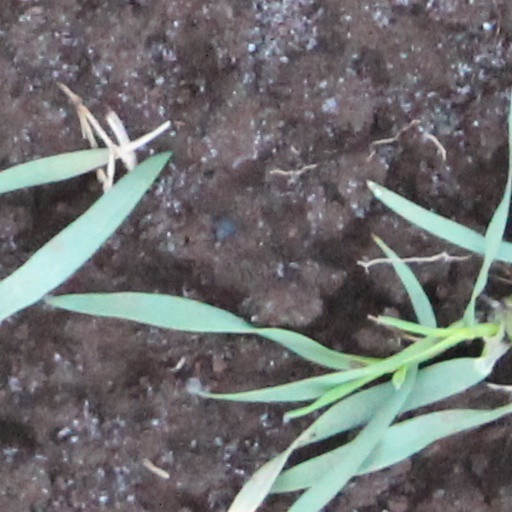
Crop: wheat